Rate Bowl

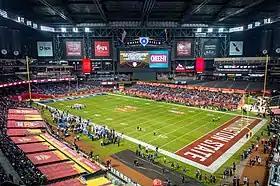
Chase Field prior to the 2019 edition of the bowl

, Cincinnati, Houston, and UCF are the only current Big 12 schools that have not played in this bowl, albeit some while having previous conference affiliations. Eight of the current Big 12 schools have appeared multiple times. Former Big 12 member Missouri have appeared in the bowl, but former Big 12 members Nebraska, Texas and Texas A&M have not.